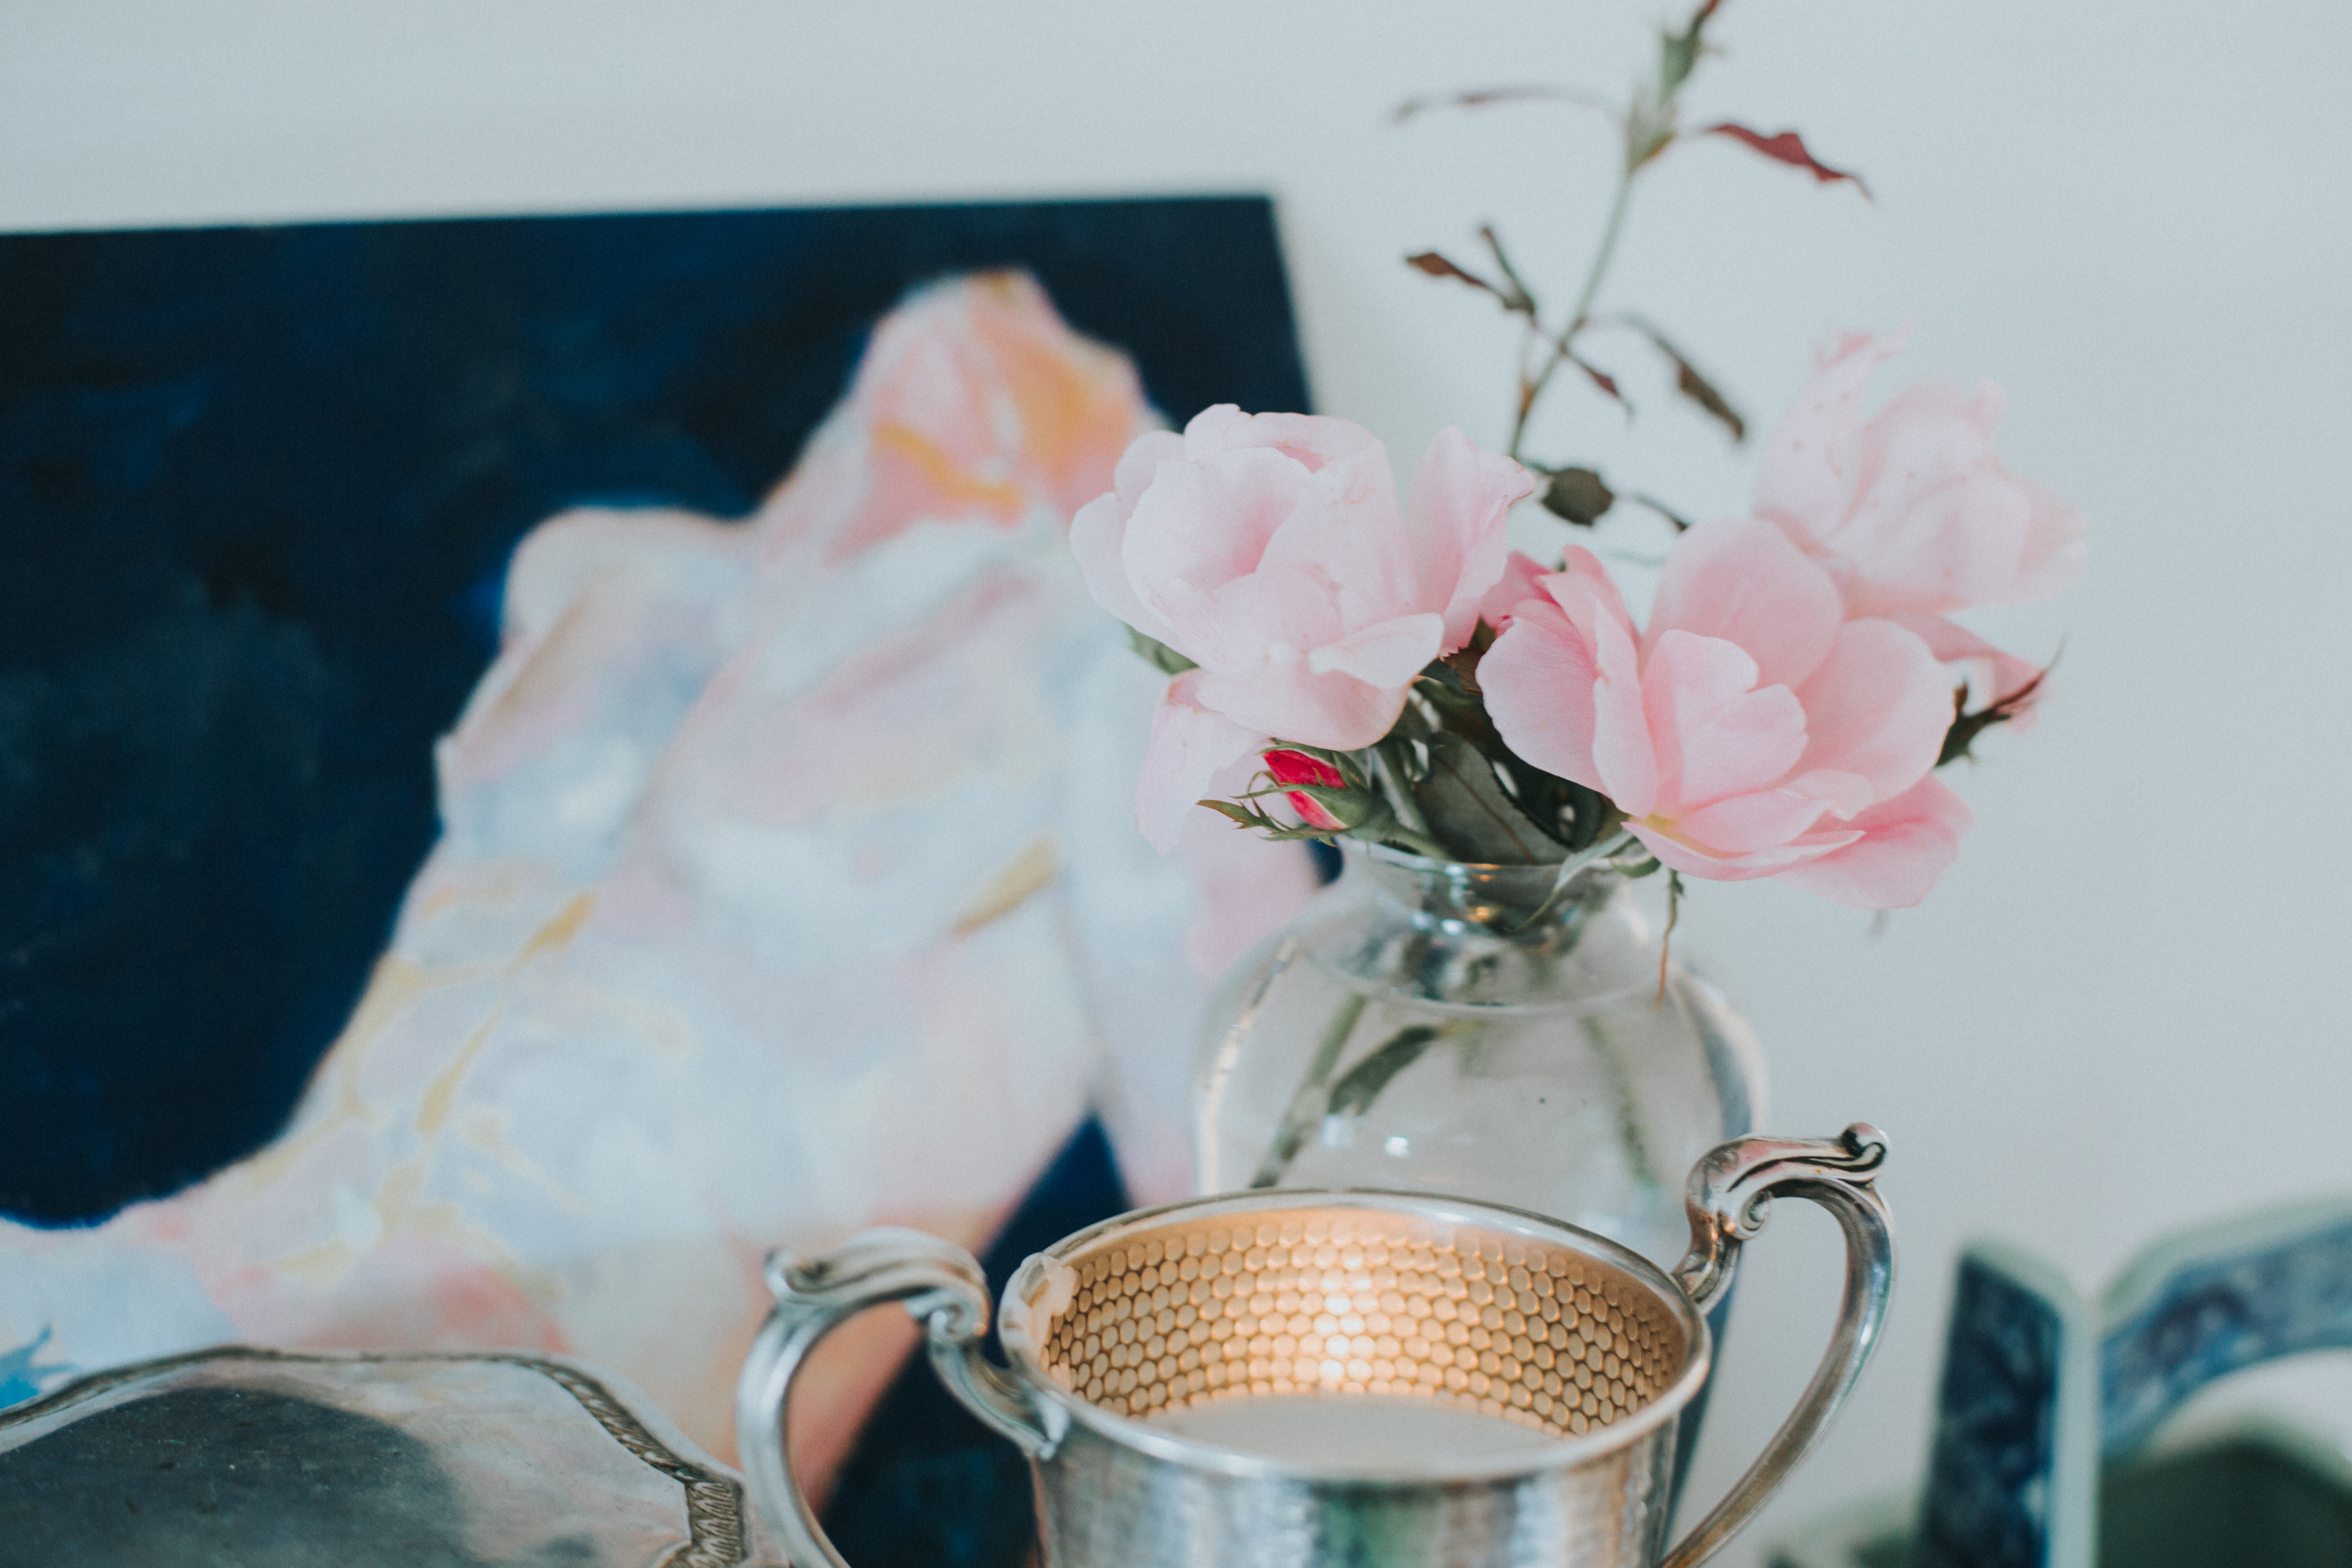
flower, petal, vase, spring, pink, still life, painting, art, centrepiece